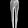
Label: Trouser